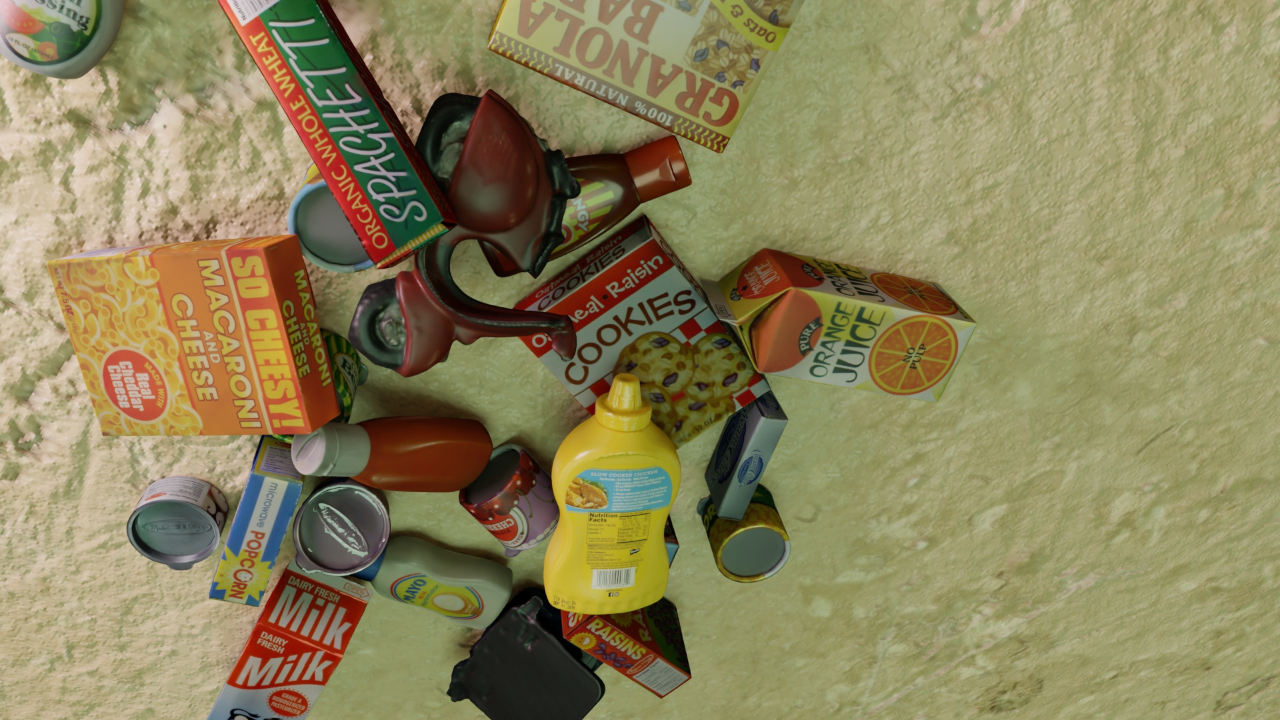
Question:
What are the five 2D points in pixel space that outline the grasp plane for the box of raisins? Your answer should be as Grasp center: [], Left finger base: [], Right finger base: [], Left finger tip: [], Right finger tip: [].
Answer: Grasp center: [0.500781, 0.956944], Left finger base: [0.533594, 0.895833], Right finger base: [0.467969, 1.016667], Left finger tip: [0.521875, 0.845833], Right finger tip: [0.459375, 0.961111]